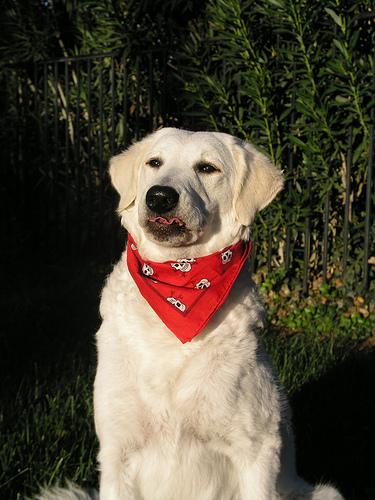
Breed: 223-n000067-kuvasz